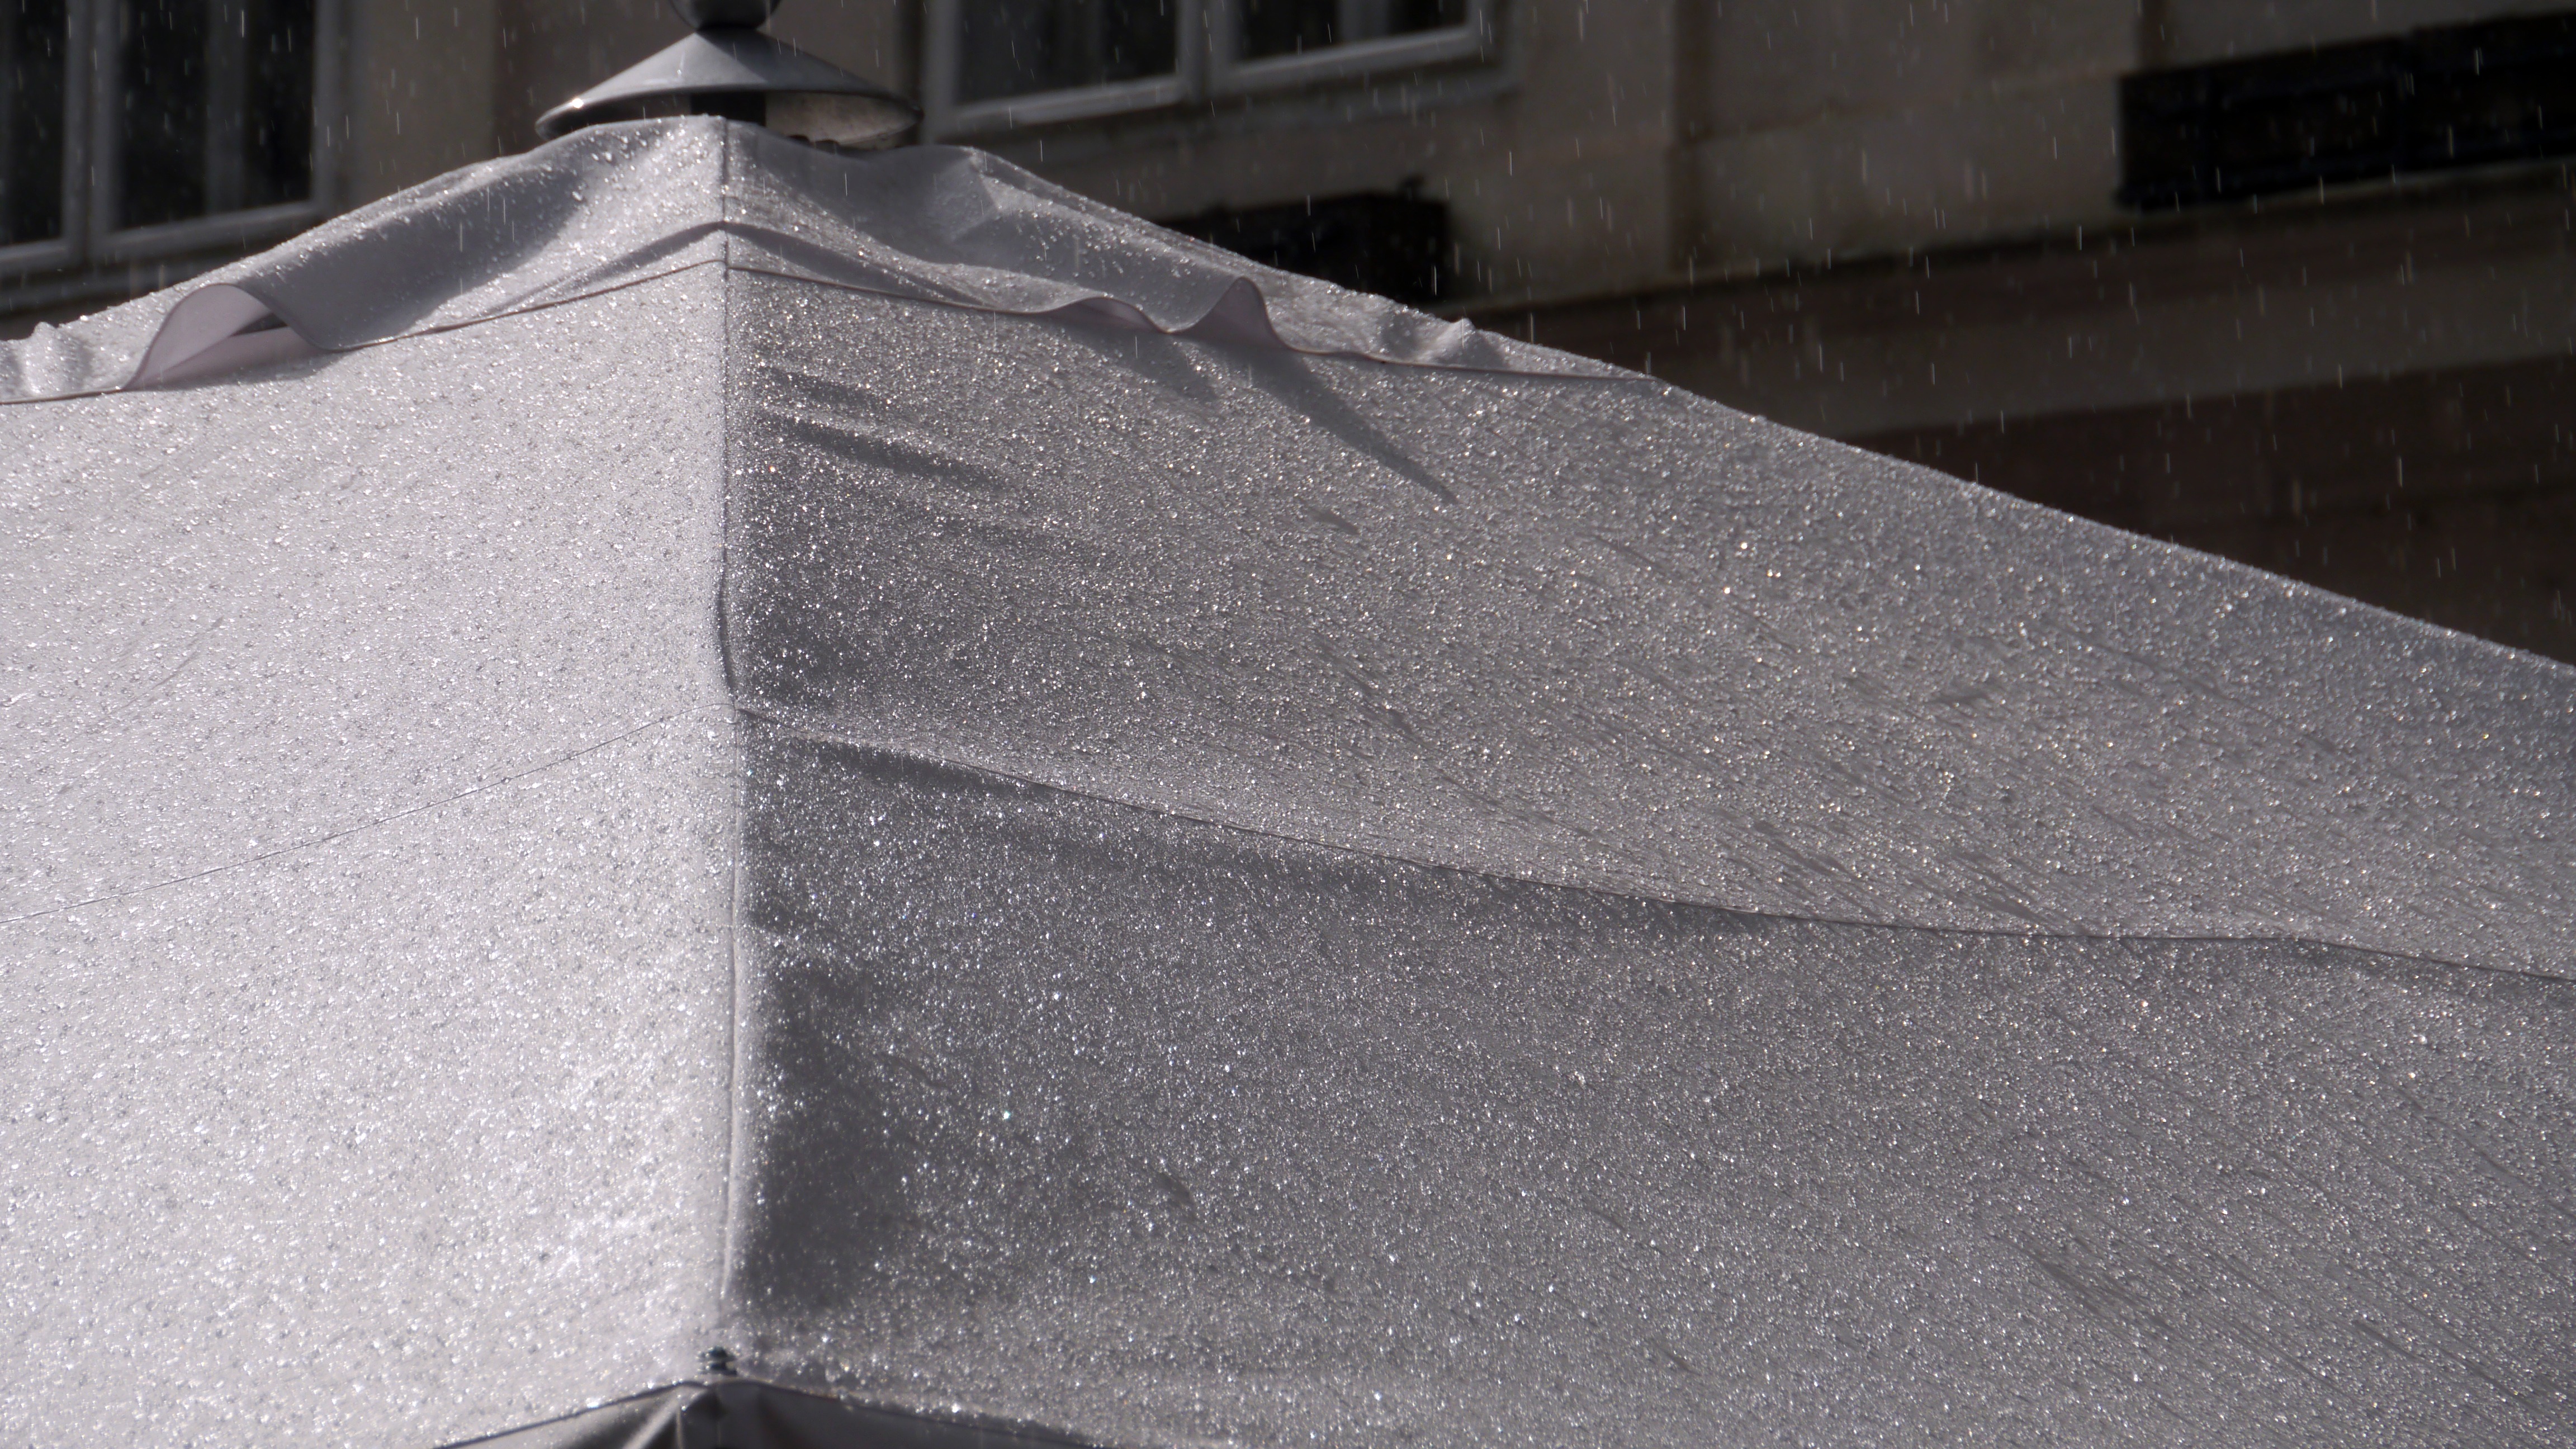
sunshine, floor, roof, asphalt, material, raindrops, thunderstorm, granite, road surface, automotive exterior, outdoor structure